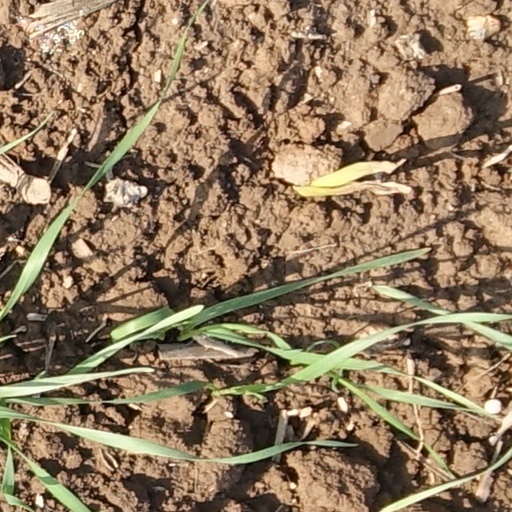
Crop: wheat